Paduka

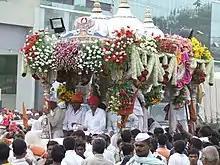
Paduka of saint Dnyaneshwar is carried in a palanquin in a silver bullock cart in procession from Alandi to Pandharpur.

The footwear is basically a sandal, which has generally a wooden sole with a post and a stub to provide grip between the big and second toes. It does not have straps of any kind to adhere the sole to the foot, so the wearer has to actively grip the post between the two toes to keep the sandal in place while walking.